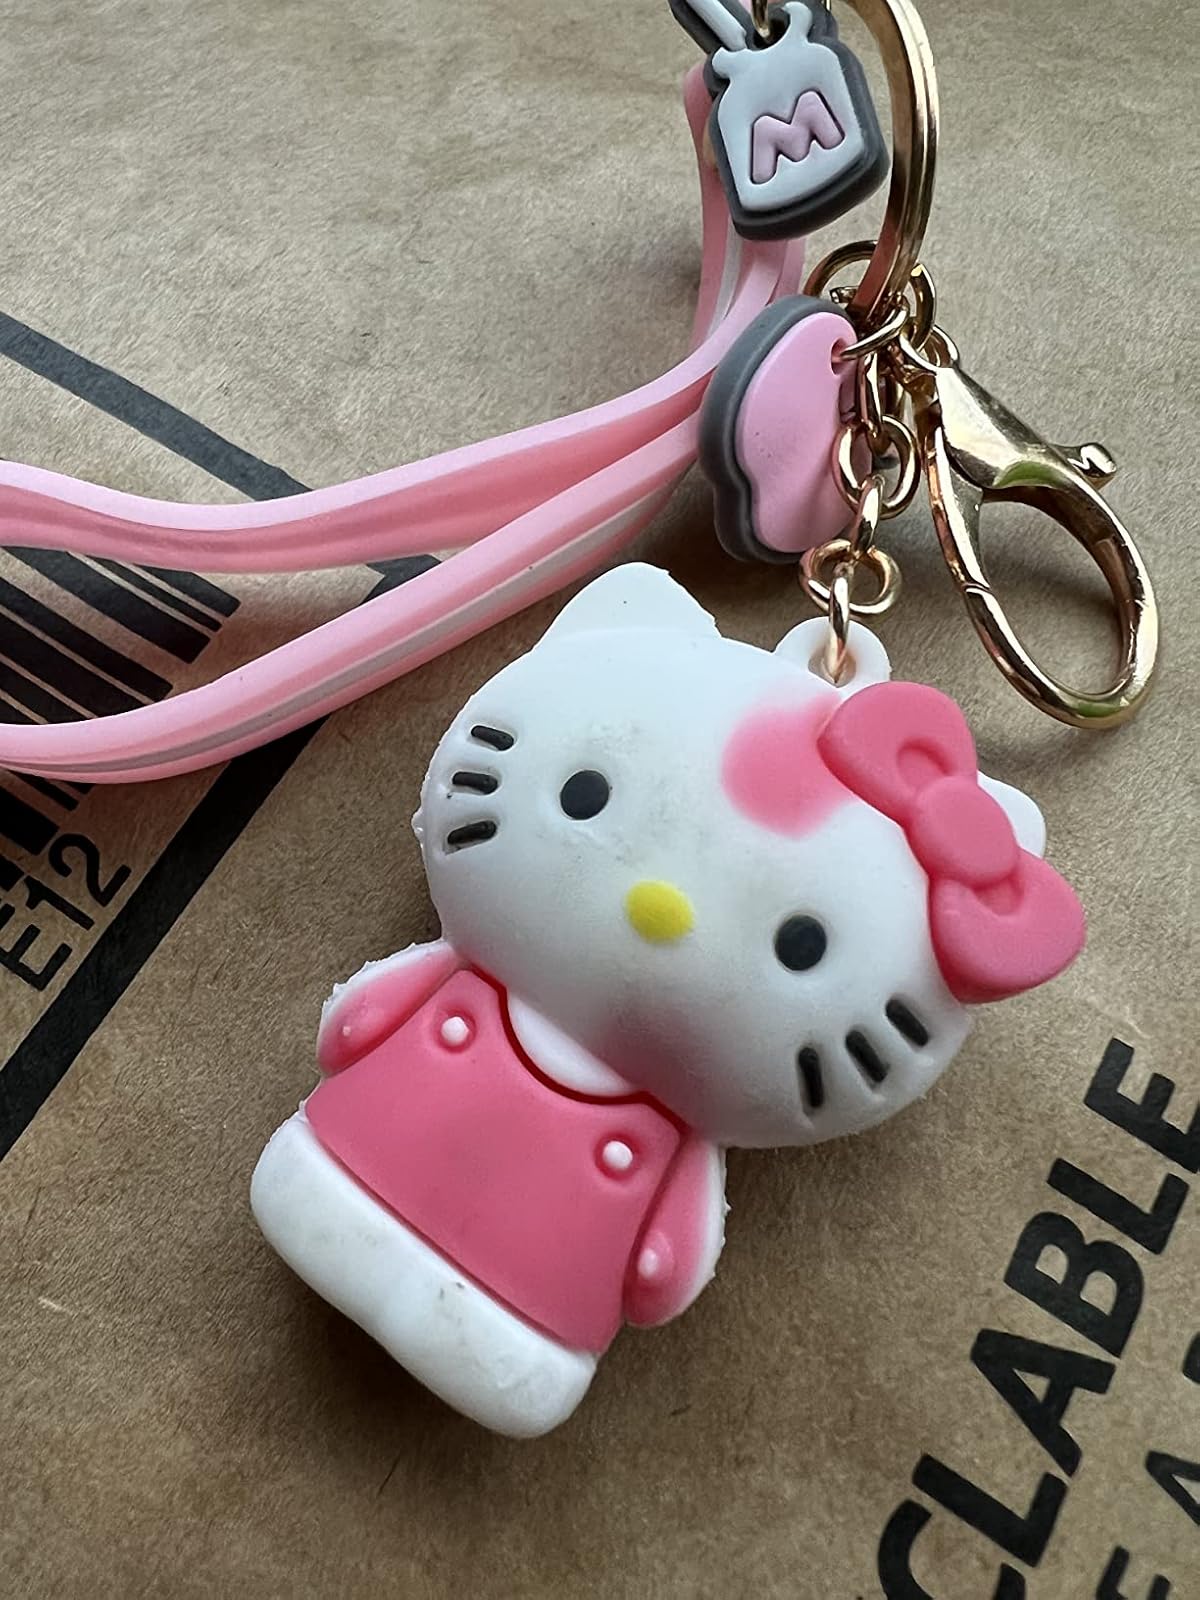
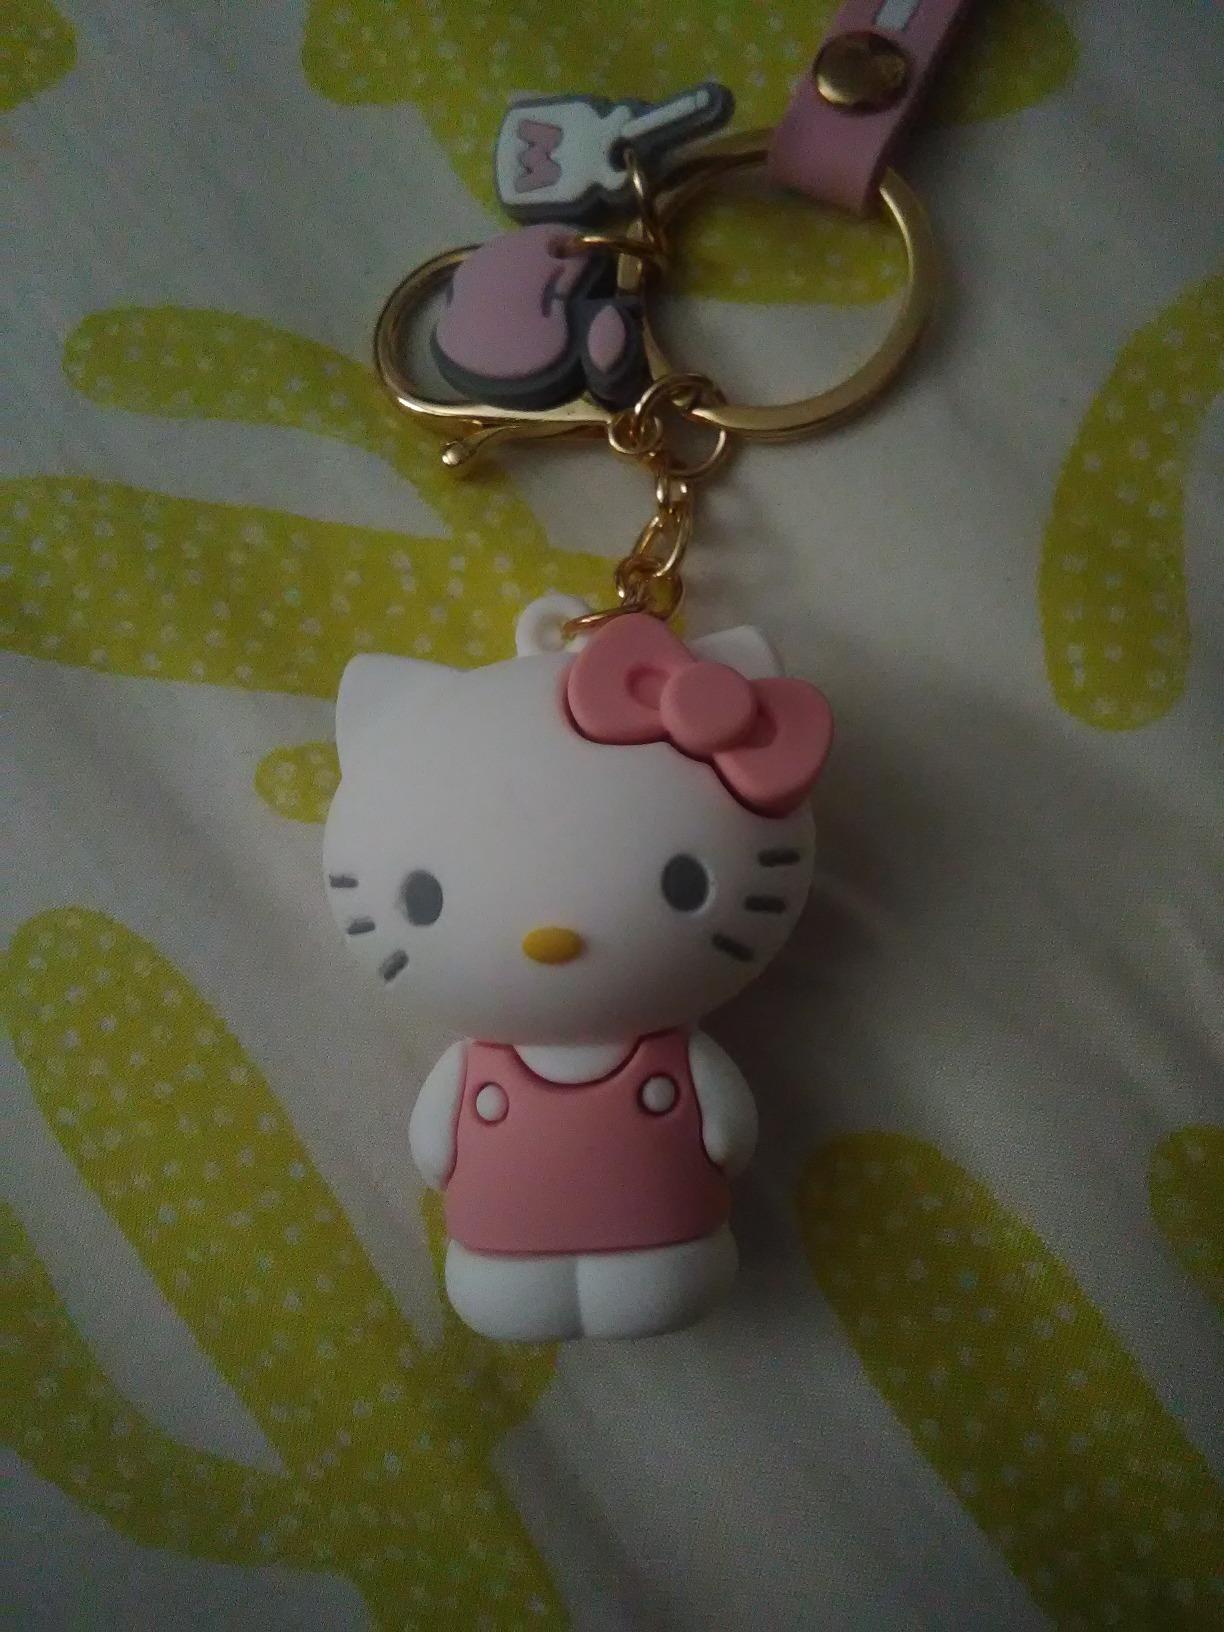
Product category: accessories_keychain
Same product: no